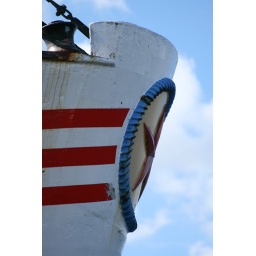
This russian boat was anchored in Stavanger's harbour. It still has the big red star from the former Soviet Union.